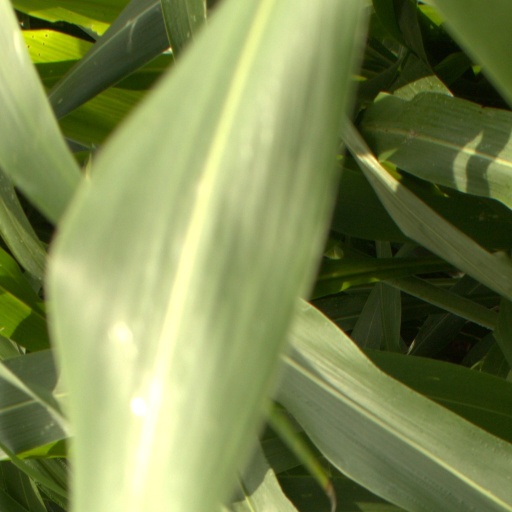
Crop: sorghum